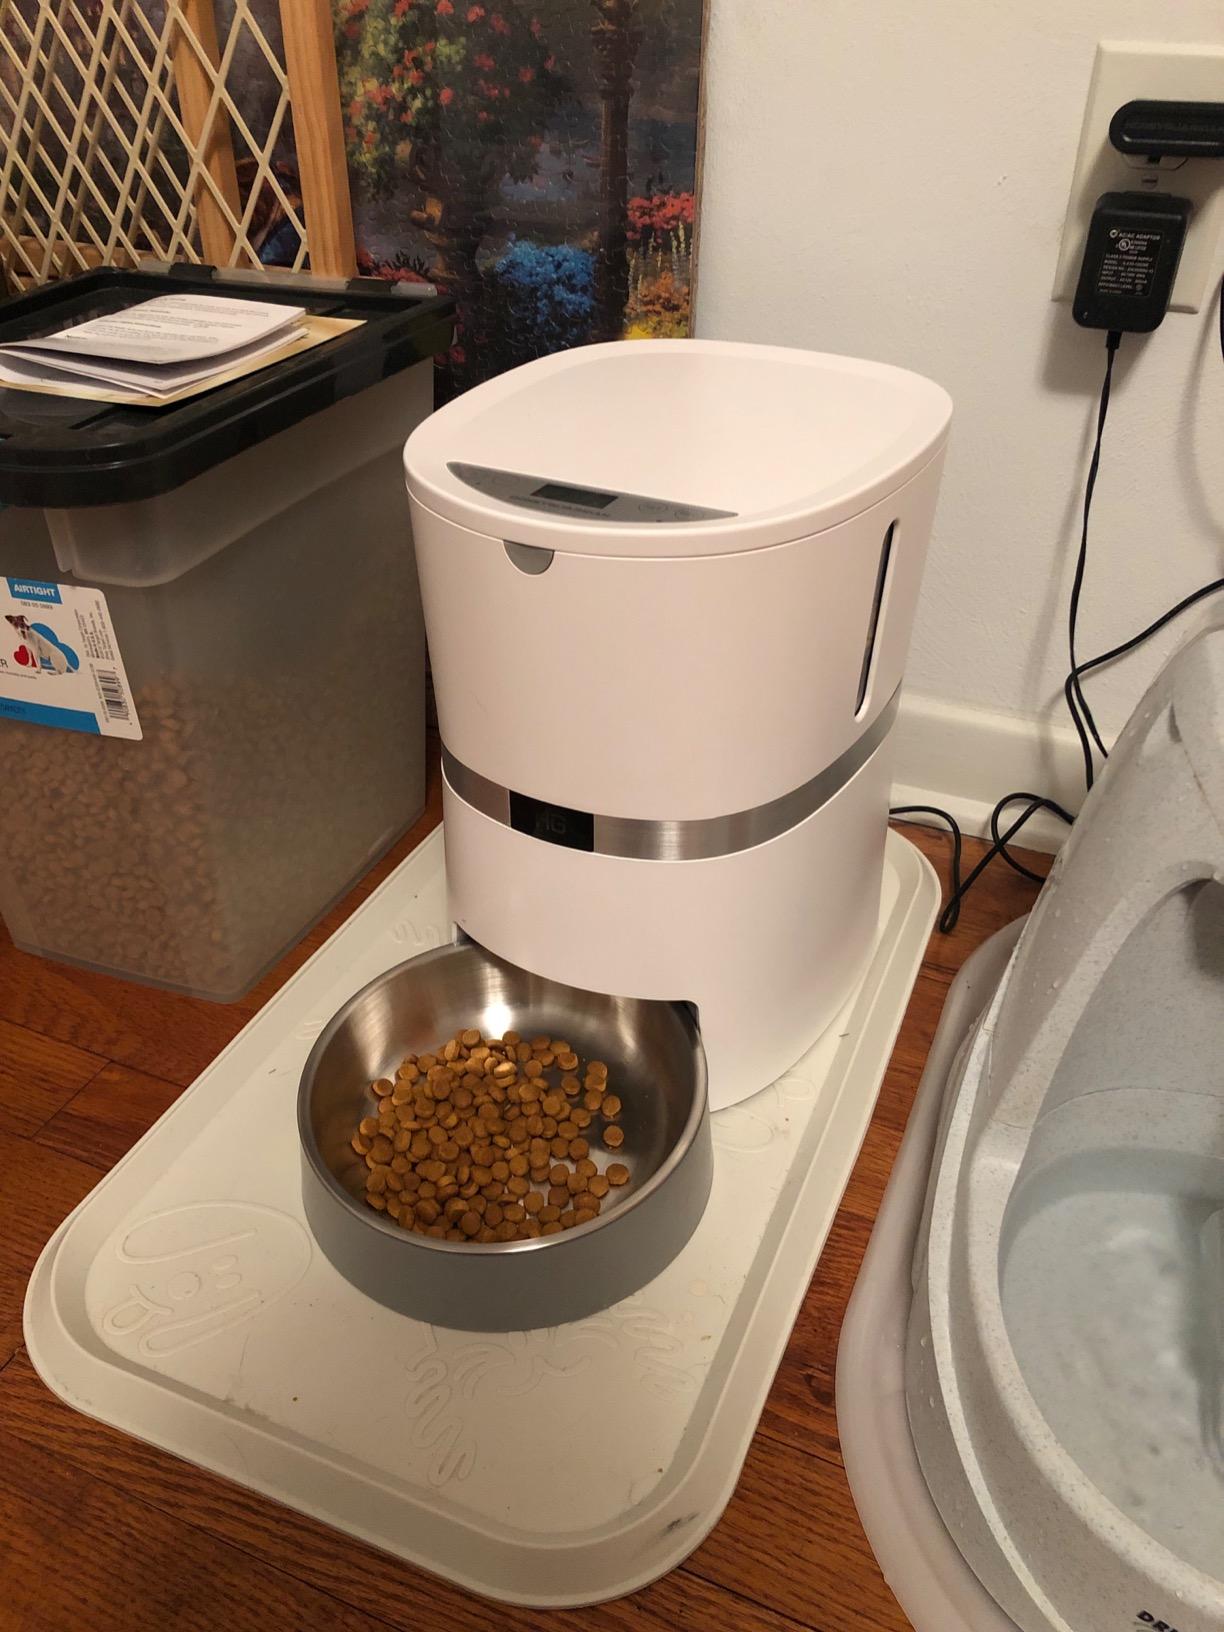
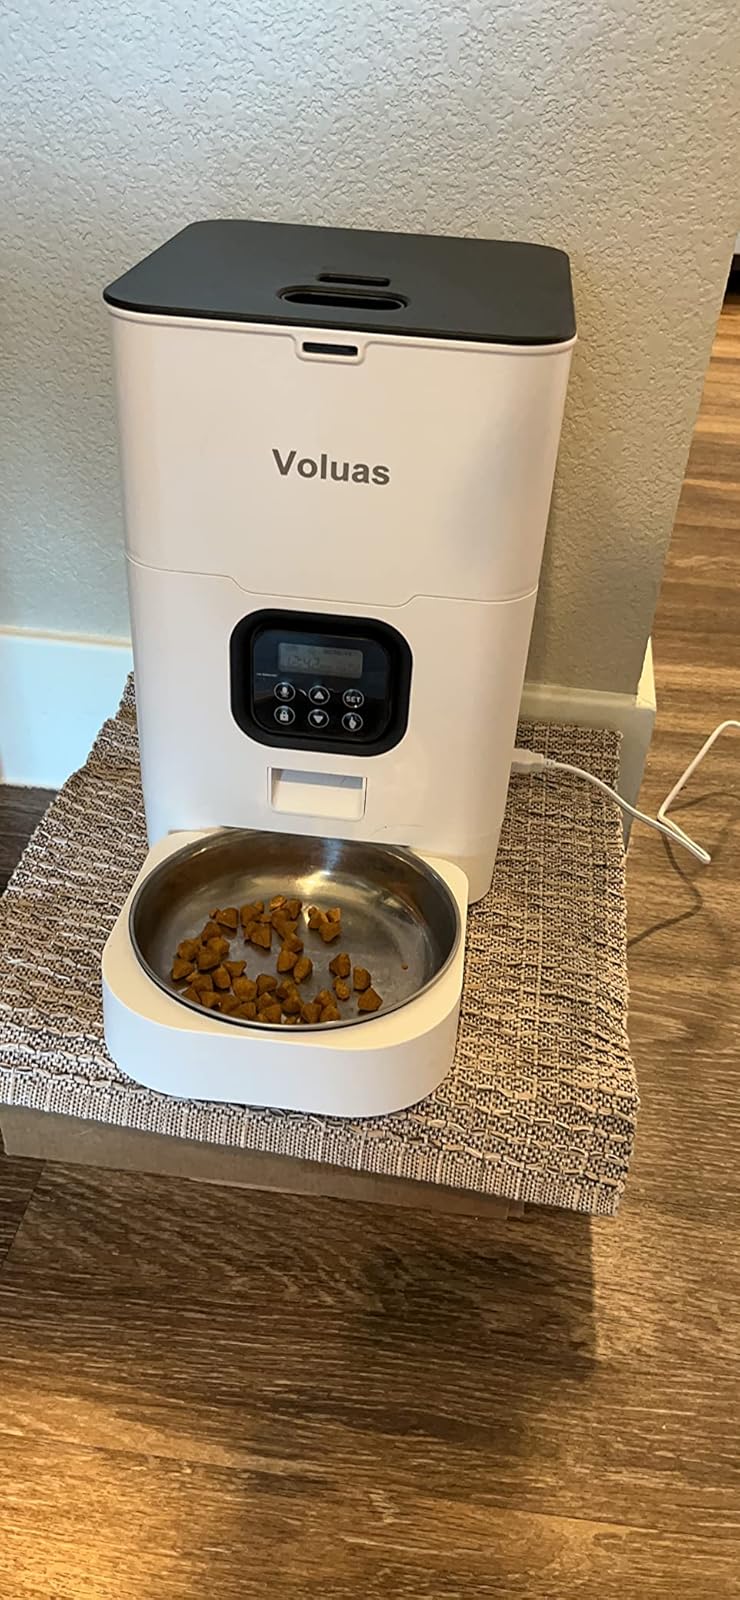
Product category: items_feeder
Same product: no